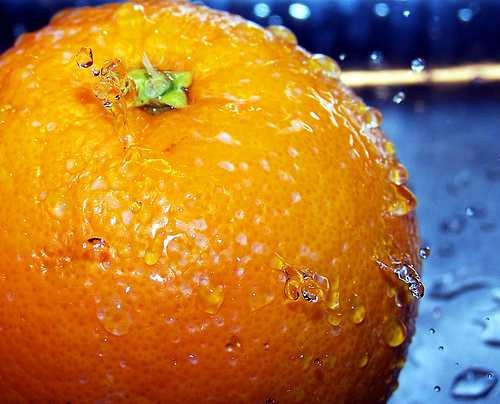
Label: Orange